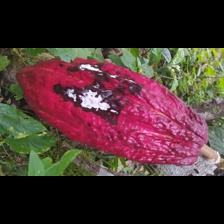
Label: moniliophthora